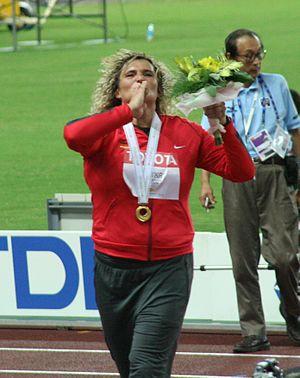
Franka Dietzsch, née le 22 janvier 1968 à Wolgast, est une athlète allemande spécialiste du lancer du disque.
L'épreuve du lancer du disque féminin des championnats du monde d'athlétisme 2007 s'est déroulée les 27 et 29 août 2007 dans le stade Nagai d'Osaka au Japon. Elle est remportée par l'Allemande Franka Dietzsch. La Russe Darya Pishchalnikova, initialement deuxième du concours, est disqualifiée pour dopage en 2013.